Anti-Americanism

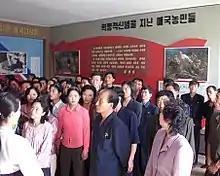
North Koreans touring the Museum of American War Atrocities in 2009

German naval planners in the 1890–1910 era denounced the Monroe Doctrine as a self-aggrandizing legal pretension to dominate the Western hemisphere. They were even more concerned with the possible American canal in Panama, because it would lead to full American hegemony in the Caribbean. The stakes were laid out in the German war aims proposed by the Navy in 1903: a "firm position in the West Indies," a "free hand in South America," and an official "revocation of the Monroe Doctrine" would provide a solid foundation for "our trade to the West Indies, Central and South America."